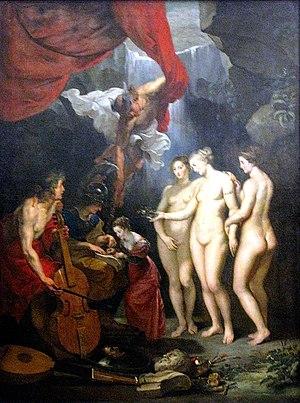
Peinture flamande au Louvre, Paris